Middletown station (Pennsylvania)

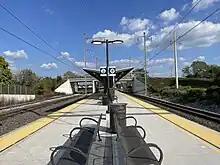
Middletown station in October 2023

A railroad was first laid through Middletown in 1836 by the Harrisburg, Portsmouth, Mount Joy and Lancaster Railroad, which was taken over by the Pennsylvania Railroad in 1850. Only a bare platform was available until brick station was built in 1902. It was demolished in the 1970s. Prior to the introduction of the "Keystone Service" in 1981, Middletown was served by the "Big Apple", the "Silverliner Service", and the "Keystone". A shelter and concrete platform was built in 1990 by Amtrak. From 1991 to 1995, the "Atlantic City Express" served the station on weekends.